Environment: real
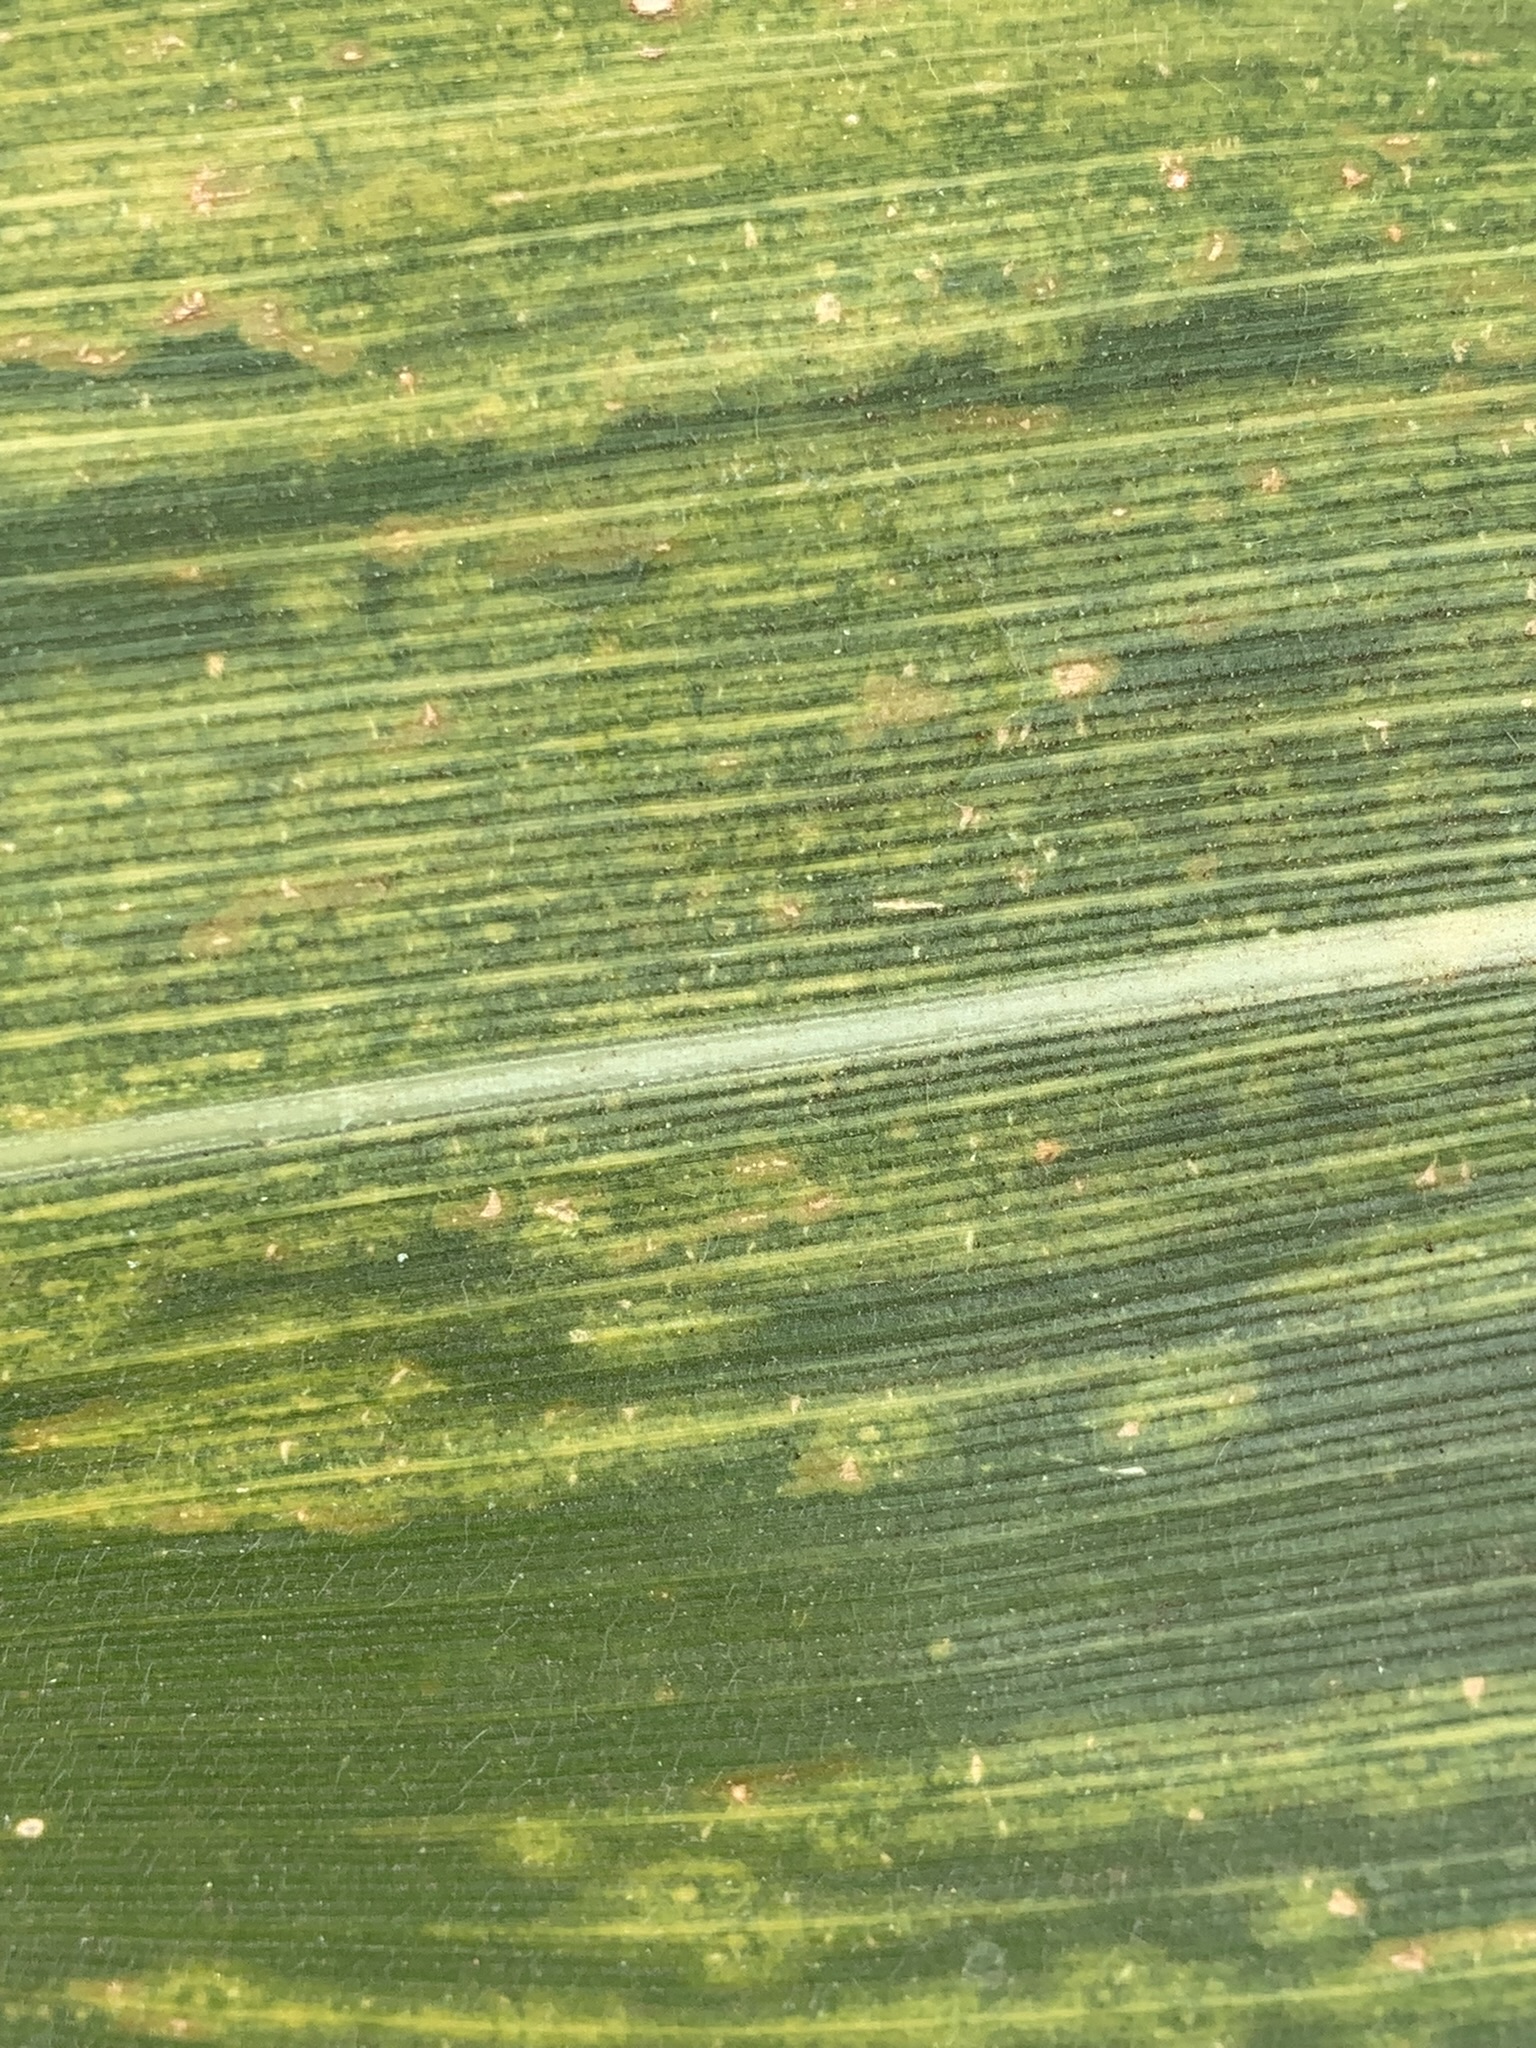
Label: lethal_necrosis